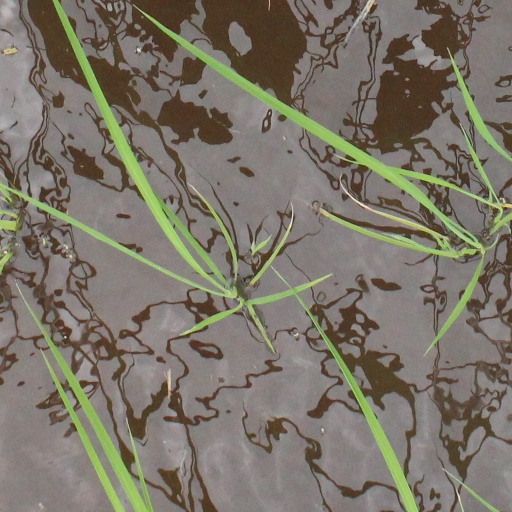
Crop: rice